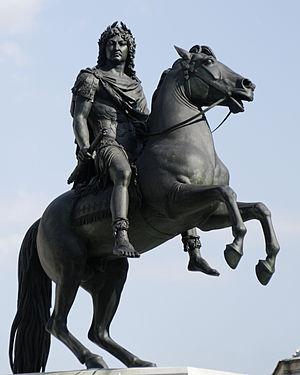
Statue équestre de Louis XIV, par François-Joseph Bosio, 1822. Place des Victoires à Paris.